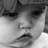
Emotion: neutral